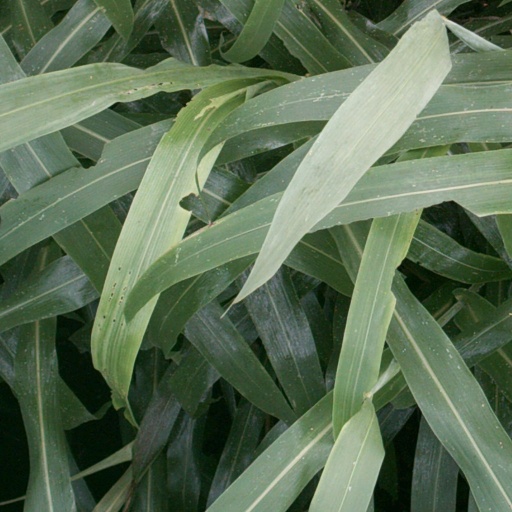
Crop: sorghum